Lancelot Andrewes

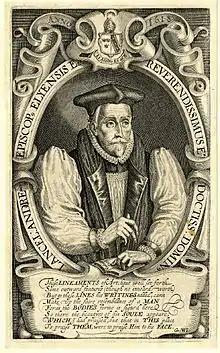
Portrait of Andrewes by Simon de Passe, engraving

On the accession of James I, Andrewes rose into great favour. He assisted at the coronation of James I and Anne, and in 1604 took part in the Hampton Court Conference.